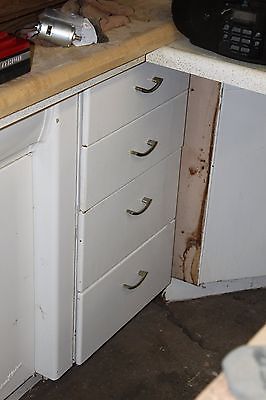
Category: cabinet